Debate Night

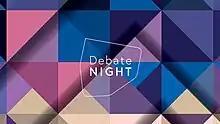
Current title card

Debate Night is BBC Scotland's flagship current affairs debate show, hosted by Stephen Jardine, which airs on Wednesdays nights.